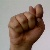
The image shows a hand gesture representing the letter 'T' in Indian Sign Language.